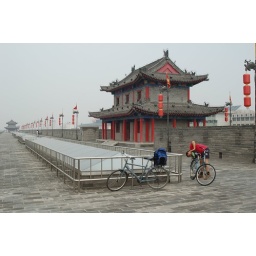
Me biking around the only full city wall left standing in China.